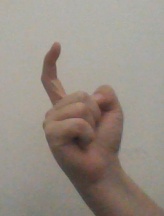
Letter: ra